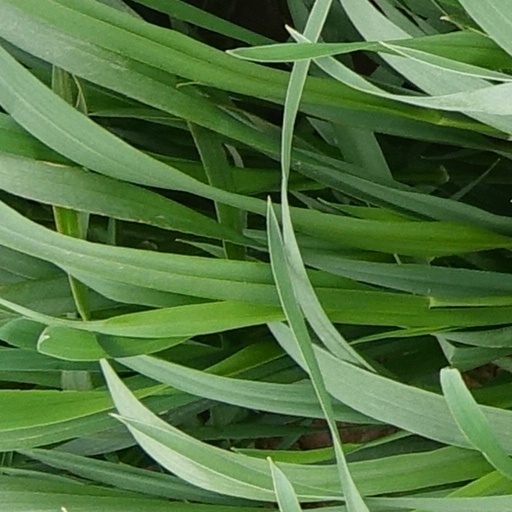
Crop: wheat